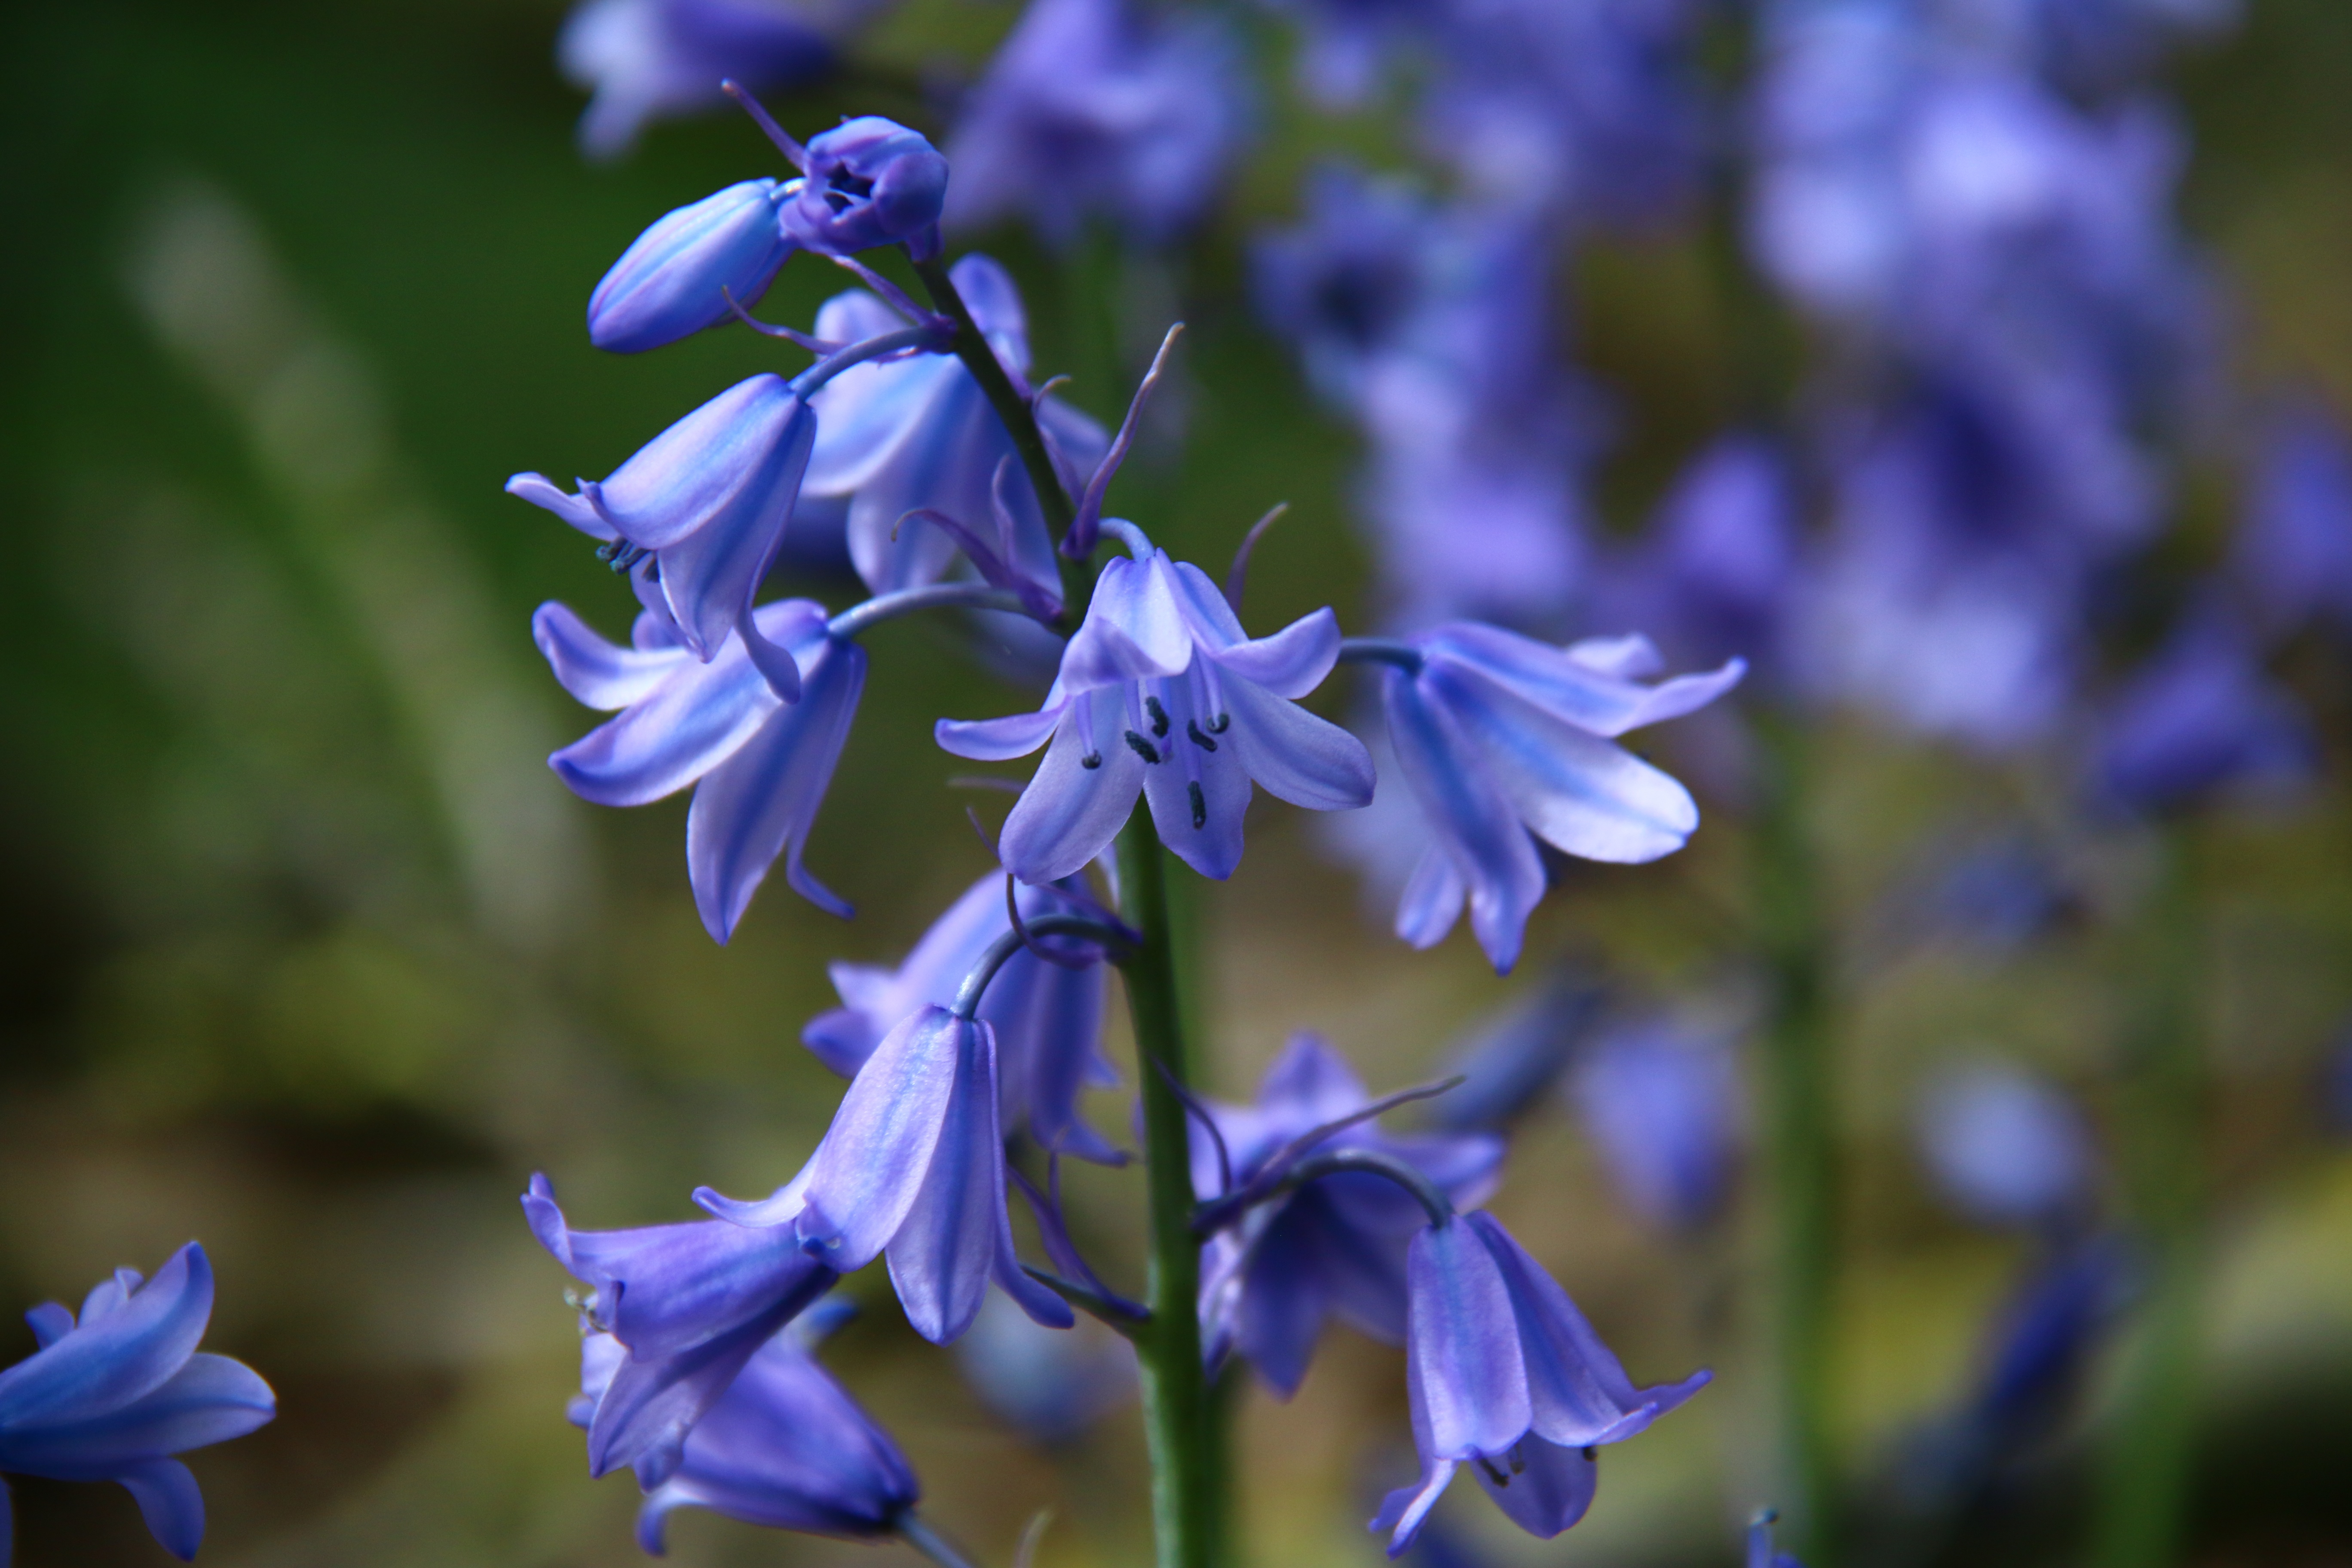
blossom, plant, flower, petal, spring, herb, botany, blue, garden, flora, blue flower, wildflower, hyacinth, bells, scilla, bellflower, macro photography, flowering plant, delphinium, bellflower family, harebell, land plant